Ella M. S. Marble

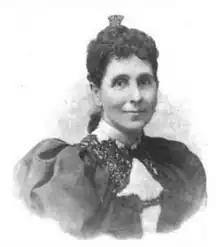
Ella M. S. Marble

Failing health caused her to abandon all literary work and engage in something more active, and she turned her attention to physical culture for women. She established, in 1889, the first women's gymnasium ever opened in Washington, D. C. She also established in connection with it an emporium for healthful dress, and found great pleasure in the fact that she had surrounded herself with two-hundred-fifty women and children who, as teachers, pupils and sewing-girls, were all looking to her to guide them toward health. In 1890, and again in 1891, she was made president of the District of Columbia Woman's Suffrage Association. She was several times called by the national officers to address the committees of the House and Senate. As a public speaker she was elective. Her wide experience in philanthropic work caused her to be called frequently to fill pulpits of both orthodox and liberal churches. In 1891, having made her school of physical culture a social and financial success, she sold it and accepted the financial agency of Wimodaughsis, the national woman's club.